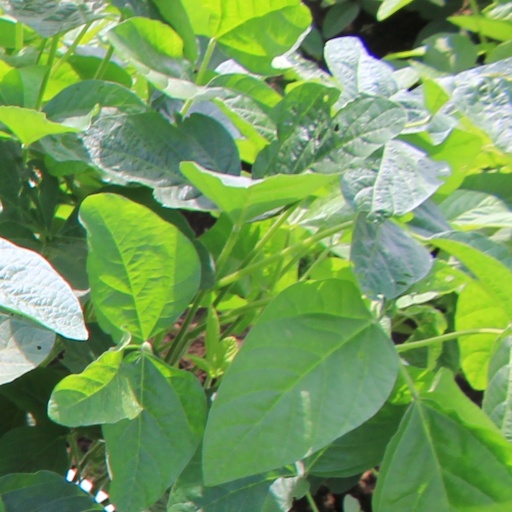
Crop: soybean